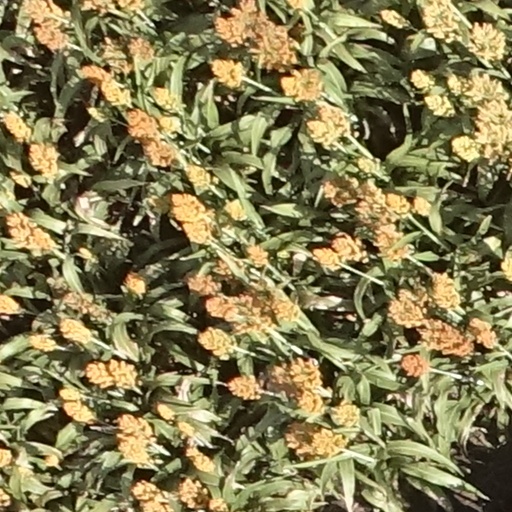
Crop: sorghum